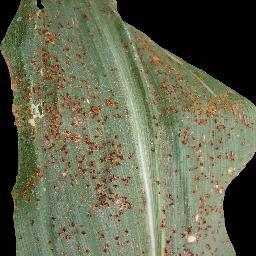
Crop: corn
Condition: (maize)_common_rust